Petar II Petrović-Njegoš

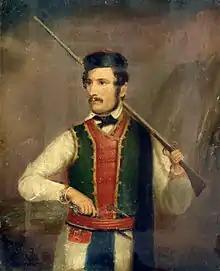
Vukolaj "Vuko" Radonjić, the head of the Radonjić clan, was Njegoš's main opponent during his first months in power.

The Radonjićes traditionally opposed Montenegro's close ties with Russia, advocating a closer relationship with Austria instead. This pro-Austrian orientation dated to the fall of the Venetian Republic in 1797, when Austria annexed all of Venice's possessions and established a land border with Montenegro. The Radonjićes then became the leading pro-Austrian clan and frequently made contact with Austrian agents in the Bay of Kotor, on the Montenegrin frontier. Vuko Radonjić's conflict with Njegoš took on both a personal and a political dimension, not only because their clans were traditional rivals but because the Petrovićes were ardently pro-Russian, largely due to ecclesiastical ties between the "vladika" and the Russian Most Holy Synod. As "guvernadur", Radonjić occupied a position that was meant exclusively for the Radonjićes, just as the post of "vladika" could only be held by a Petrović. The office of "guvernadur" dated back to 1715, when the Venetian Senate created the title of supreme "vojvoda" (duke) to share power with the "vladika" of Montenegro. The Venetians titled it "governattore", which became "guvernadur" in Montenegrin dialect. Although the jurisdiction of a "guvernadur" had never been clearly defined, the Radonjićes and their supporters regularly claimed that his powers were equal to that of the "vladika" while the Petrovićes and their supporters argued that the "vladika" always had the final say in Montenegrin affairs. Now, with Njegoš poised to take the throne, Radonjić began claiming the superiority of his office and attempted to attain full control over secular affairs.